Assos

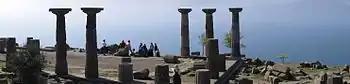
Temple of Athena in Assos, overlooking the Aegean

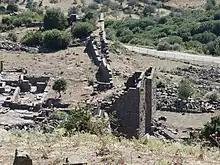
City walls

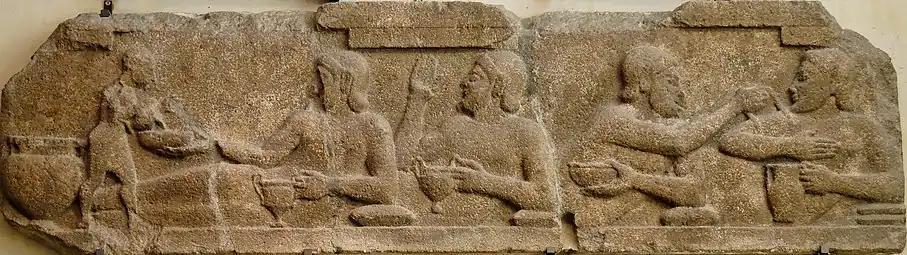

The city was founded from 1000 to 900 BC by Aeolian colonists from Lesbos, who are said to have come from Methymna. The settlers built a Doric Temple to Athena on top of the dominant crag in 530 BC. From this temple Hermias of Atarneus, a student of Plato, ruled Assos, the Troad and Lesbos during the town's greatest period of prosperity. (Strangely, Hermias was actually the slave of the ruler of Atarneus.) Hermias encouraged philosophers to move to the city and one of those who answered the call was Aristotle, who came here in 348 BC and married Hermeias's niece, Pythia. Aristotle founded an Academy in Assos where he became chief amongst a group of philosophers, and together with them, made innovative observations on zoology and biology. Assos' 'golden period' ended several years later when the Persians arrived and tortured Hermias to death. Aristotle then fled to Macedonia, which was ruled by his friend King Philip II of Macedon and where he became tutor to Philip's son, Alexander the Great. A modern statue of Aristotle greets visitors at the entrance to Assos.